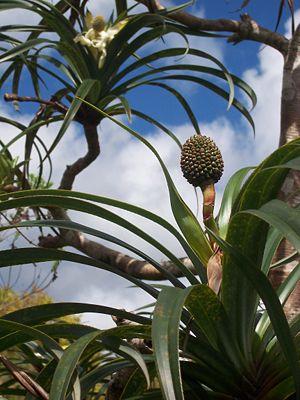
Le vacoa des montagnes, ou pimpin ou vacoa pimpin est une plante arborescente, de la famille des Pandanacées, endémique de La Réunion. Il peut atteindre 3 à 4 mètres de hauteur.